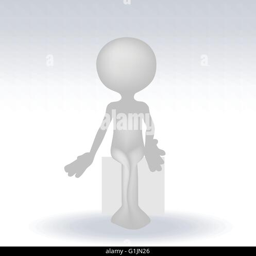
eps vector illustration of 3d man with a trumpet